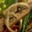
Label: lizard